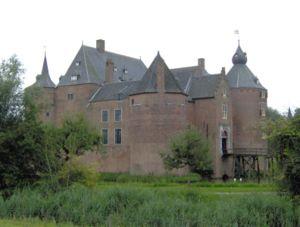
Ammerzoden est un village et une ancienne commune néerlandaise, situé dans le sud-ouest de la province de Gueldre. Depuis le 1ᵉʳ janvier 1999, le village fait partie de la commune de Maasdriel. Au 1ᵉʳ janvier 2008, le village comptait 3 600 habitants.